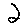
Label: 2